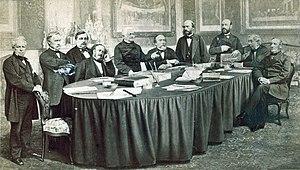
""Ministère de 1872, présidé par M. Thiers, à Versailles""."
Le premier gouvernement Jules Dufaure a été le troisième gouvernement de la Troisième République naissante, en France, du 19 février 1871 au 18 mai 1873. Il a été dirigé par Jules Dufaure en tant que « vice-président du Conseil des ministres », sous l'autorité du chef du pouvoir exécutif, Adolphe Thiers, devenu, après août 1871, président de la République.